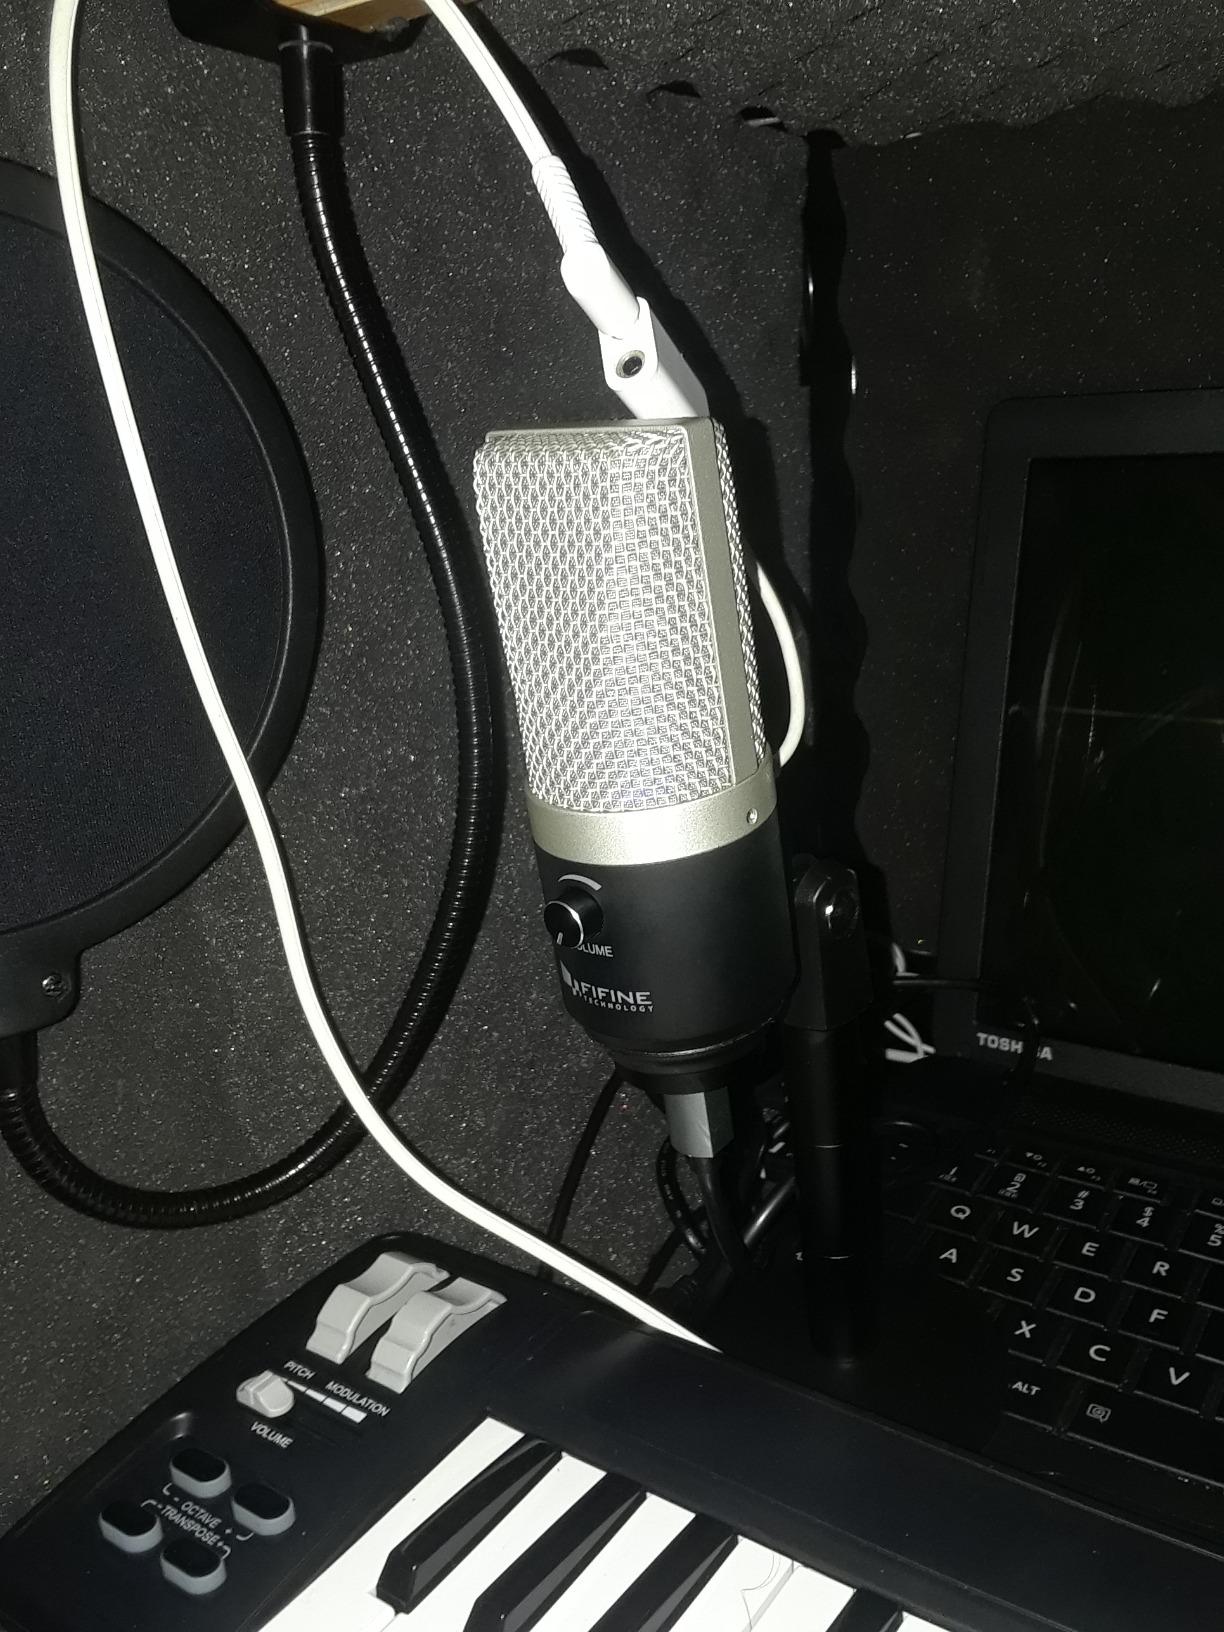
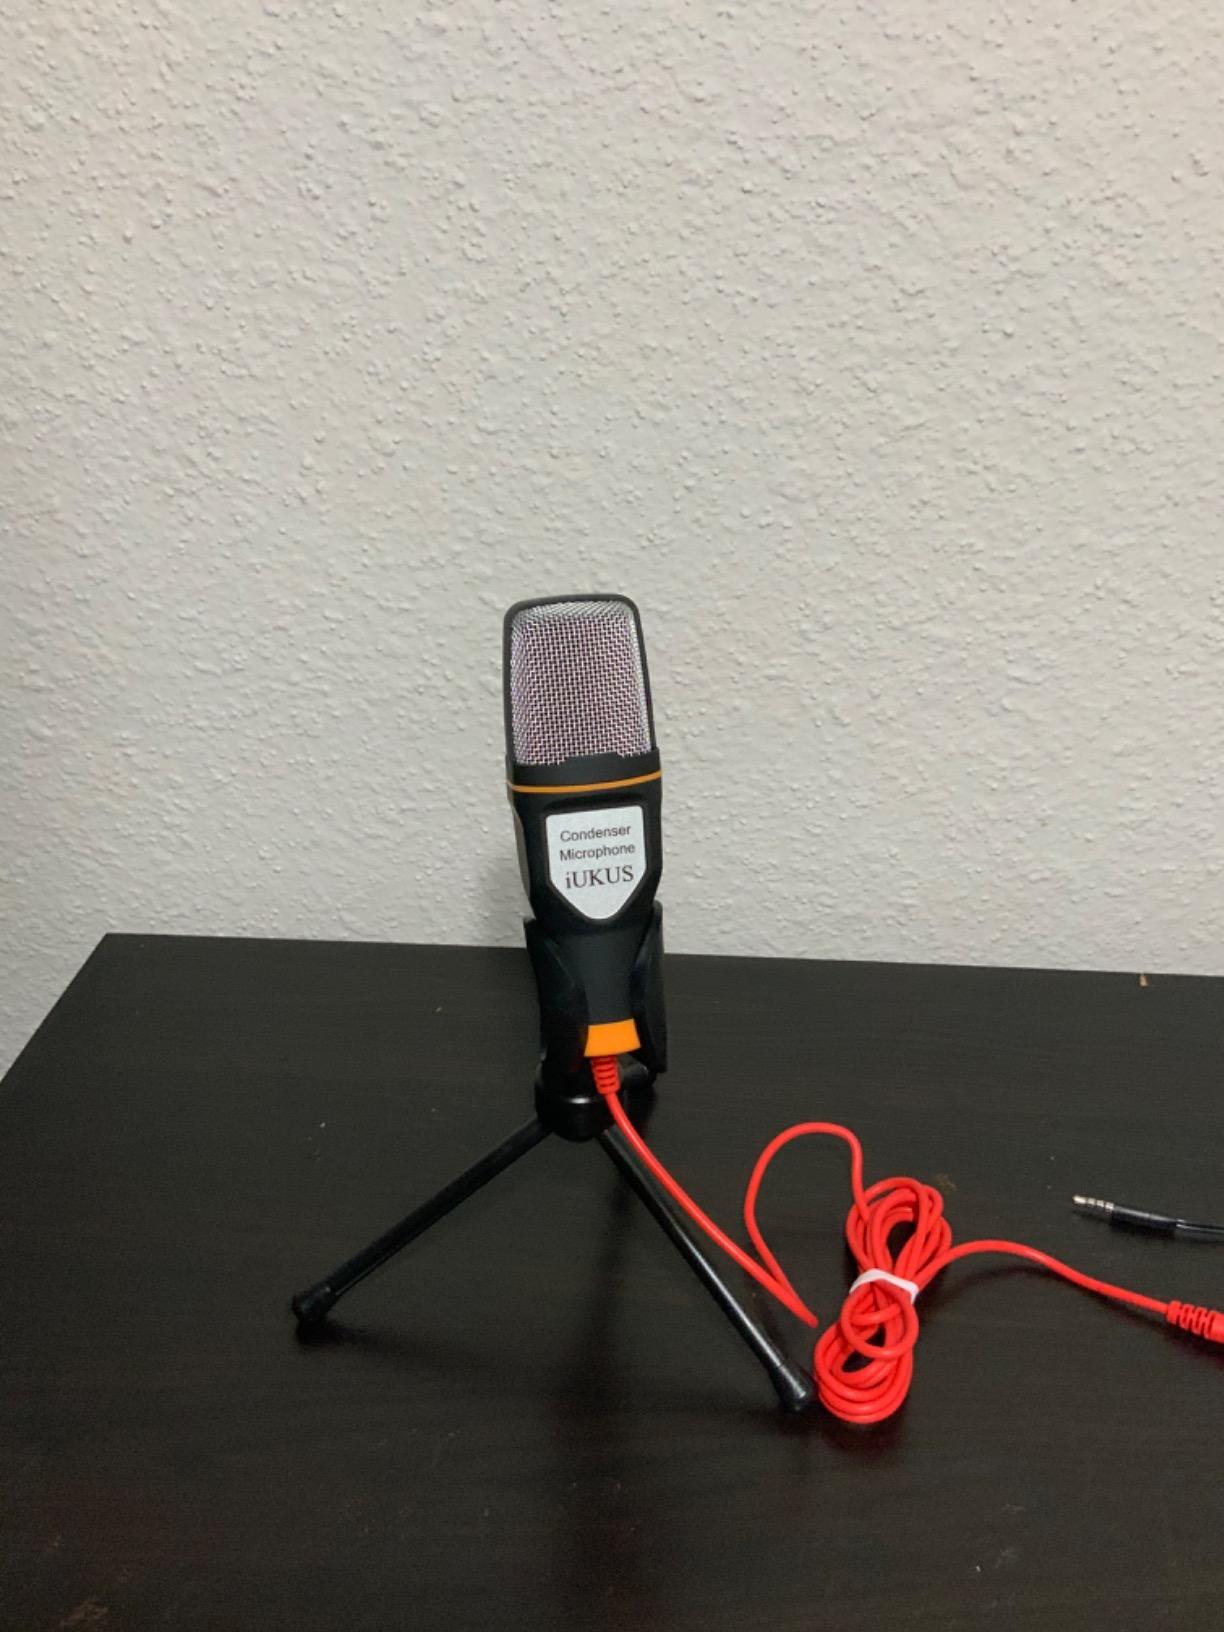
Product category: microphone
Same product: no